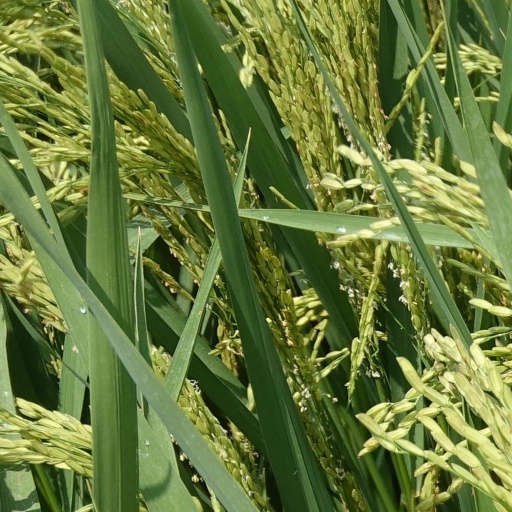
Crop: rice